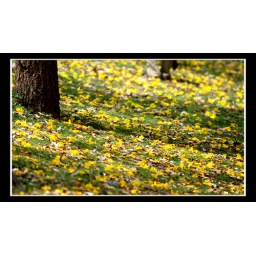
flowers on the ground in the autumn season .26march2010